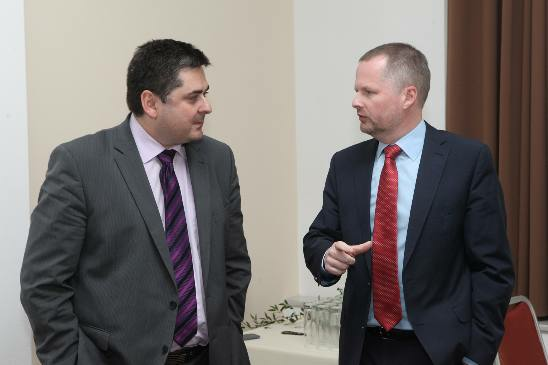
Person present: Yes